Marine Corps Base Hawaii

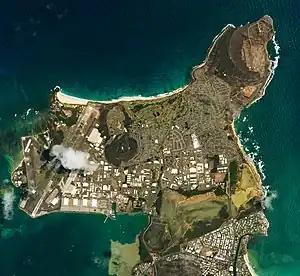
Marine Corps Base Hawaii seen from the International Space Station, 2022

According to the United States Census Bureau, the base has a total area of , of which is land and , or 24.74%, is water. It is dominated by two large volcanic formations, Radar Hill and Ulapau Crater. Radar Hill stands 646 ft tall and is home to Kansas Tower which is a former Radar Station hence the name Radar Hill. On the other side of the base lays Ulapau Crater. It stands 659 ft tall and looms over the base.